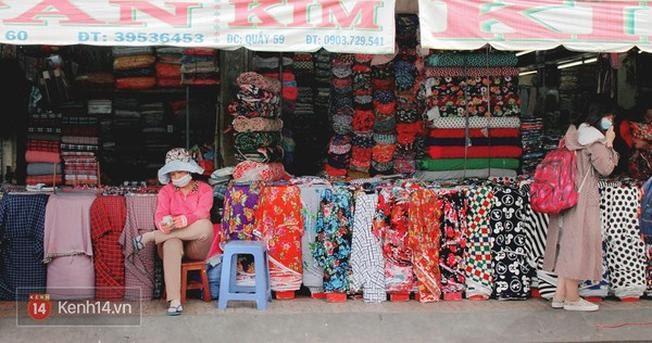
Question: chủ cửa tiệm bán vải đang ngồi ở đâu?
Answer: ở trước cửa tiệm bán vải